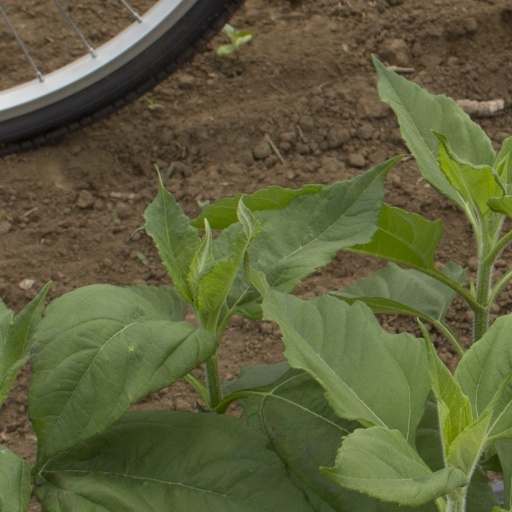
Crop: Jerusalem artichoke